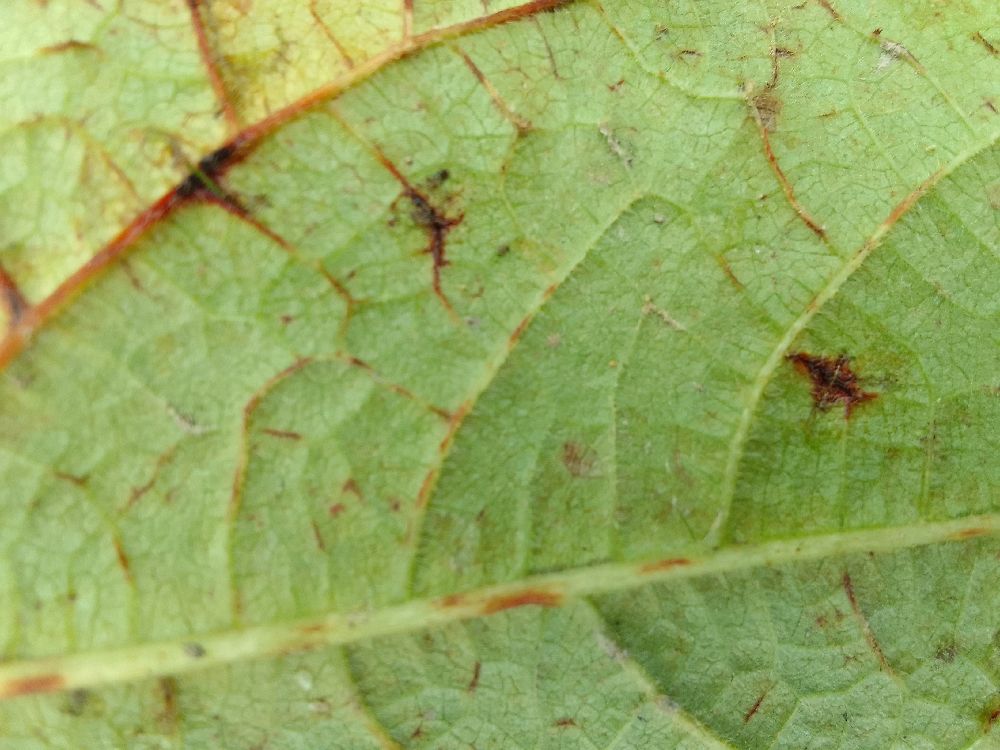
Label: anthracnose